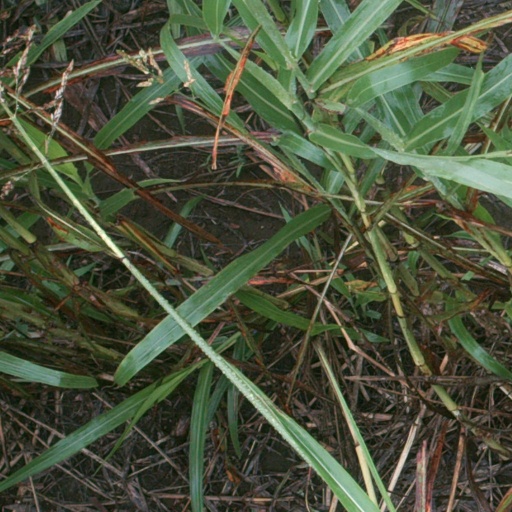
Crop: sorghum